Describe the emotion expressed in this image:  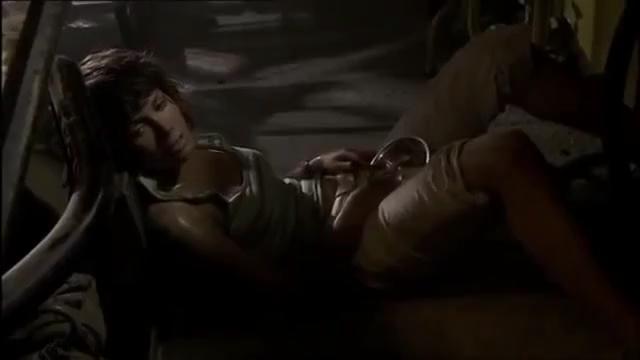
This person displays Fear, valence and arousal with low intensity.